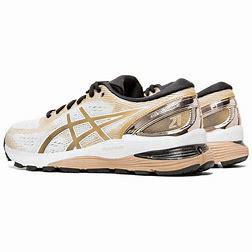
Brand: Asics
Model: Gel Nimbus 21